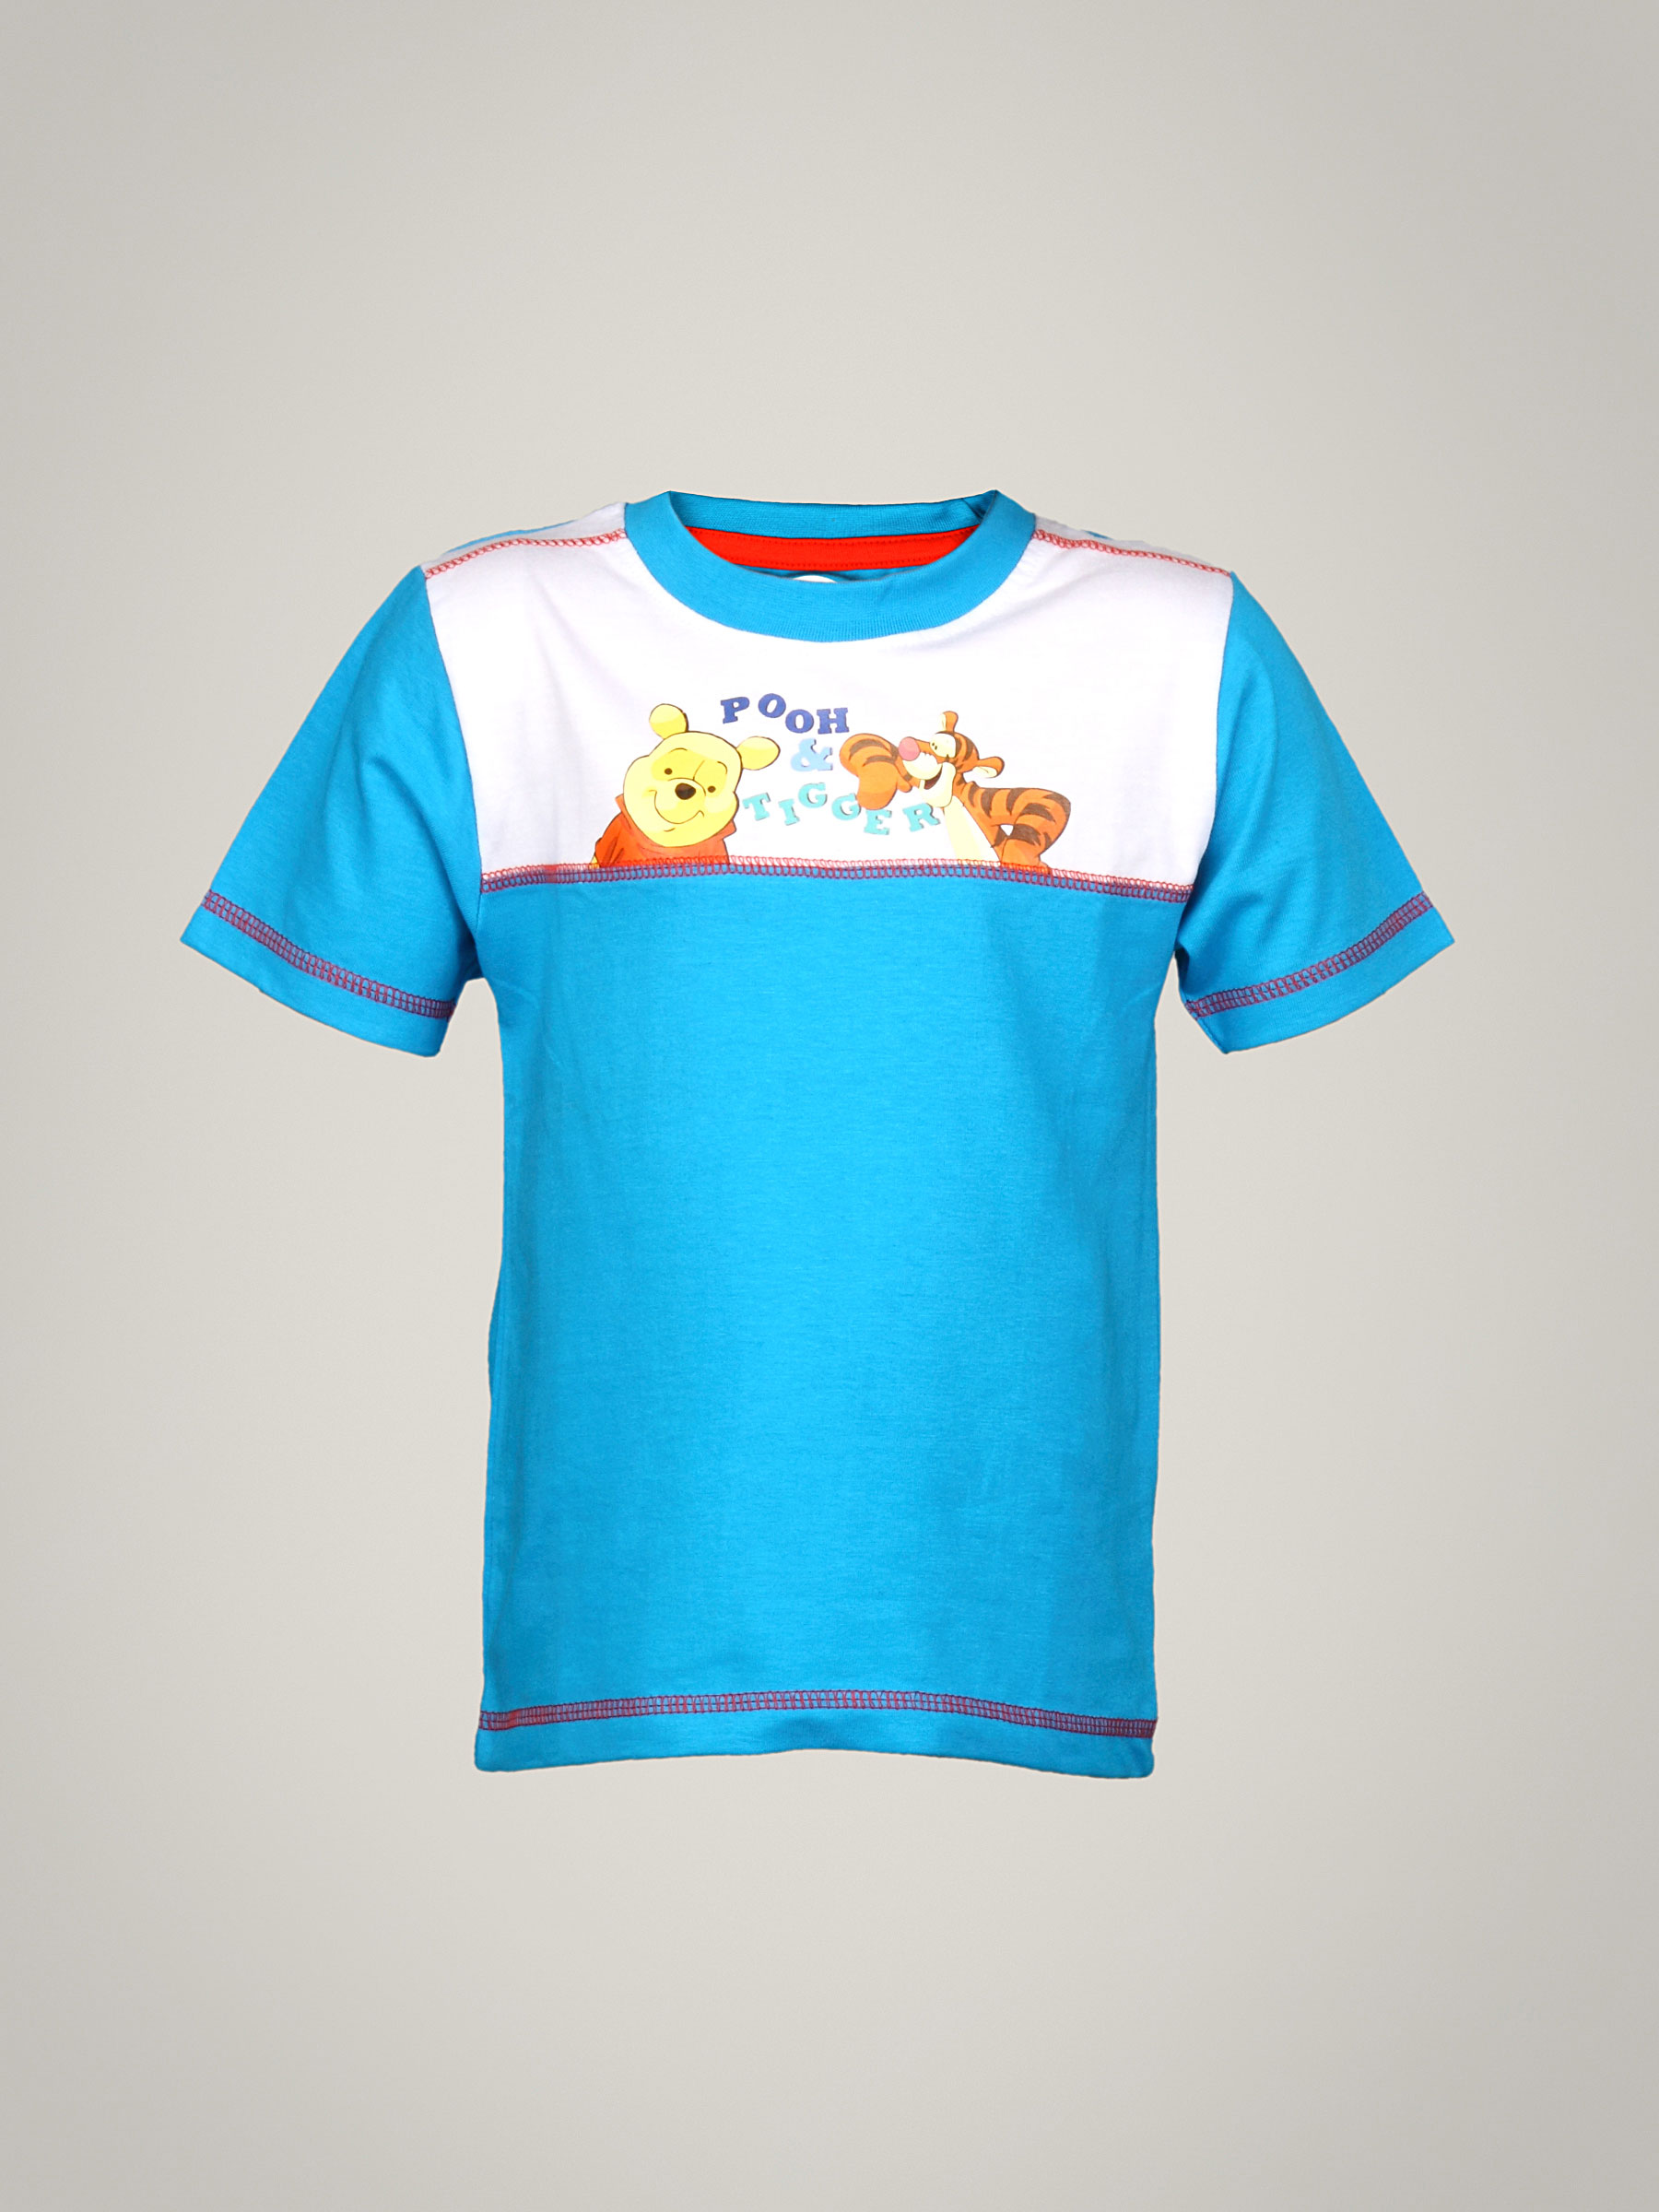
Disney Kids Boy's Pooh And Tiger Blue Kidswear
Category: Apparel / Topwear / Tshirts
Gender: Boys
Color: Blue
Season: Summer 2011
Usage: Casual